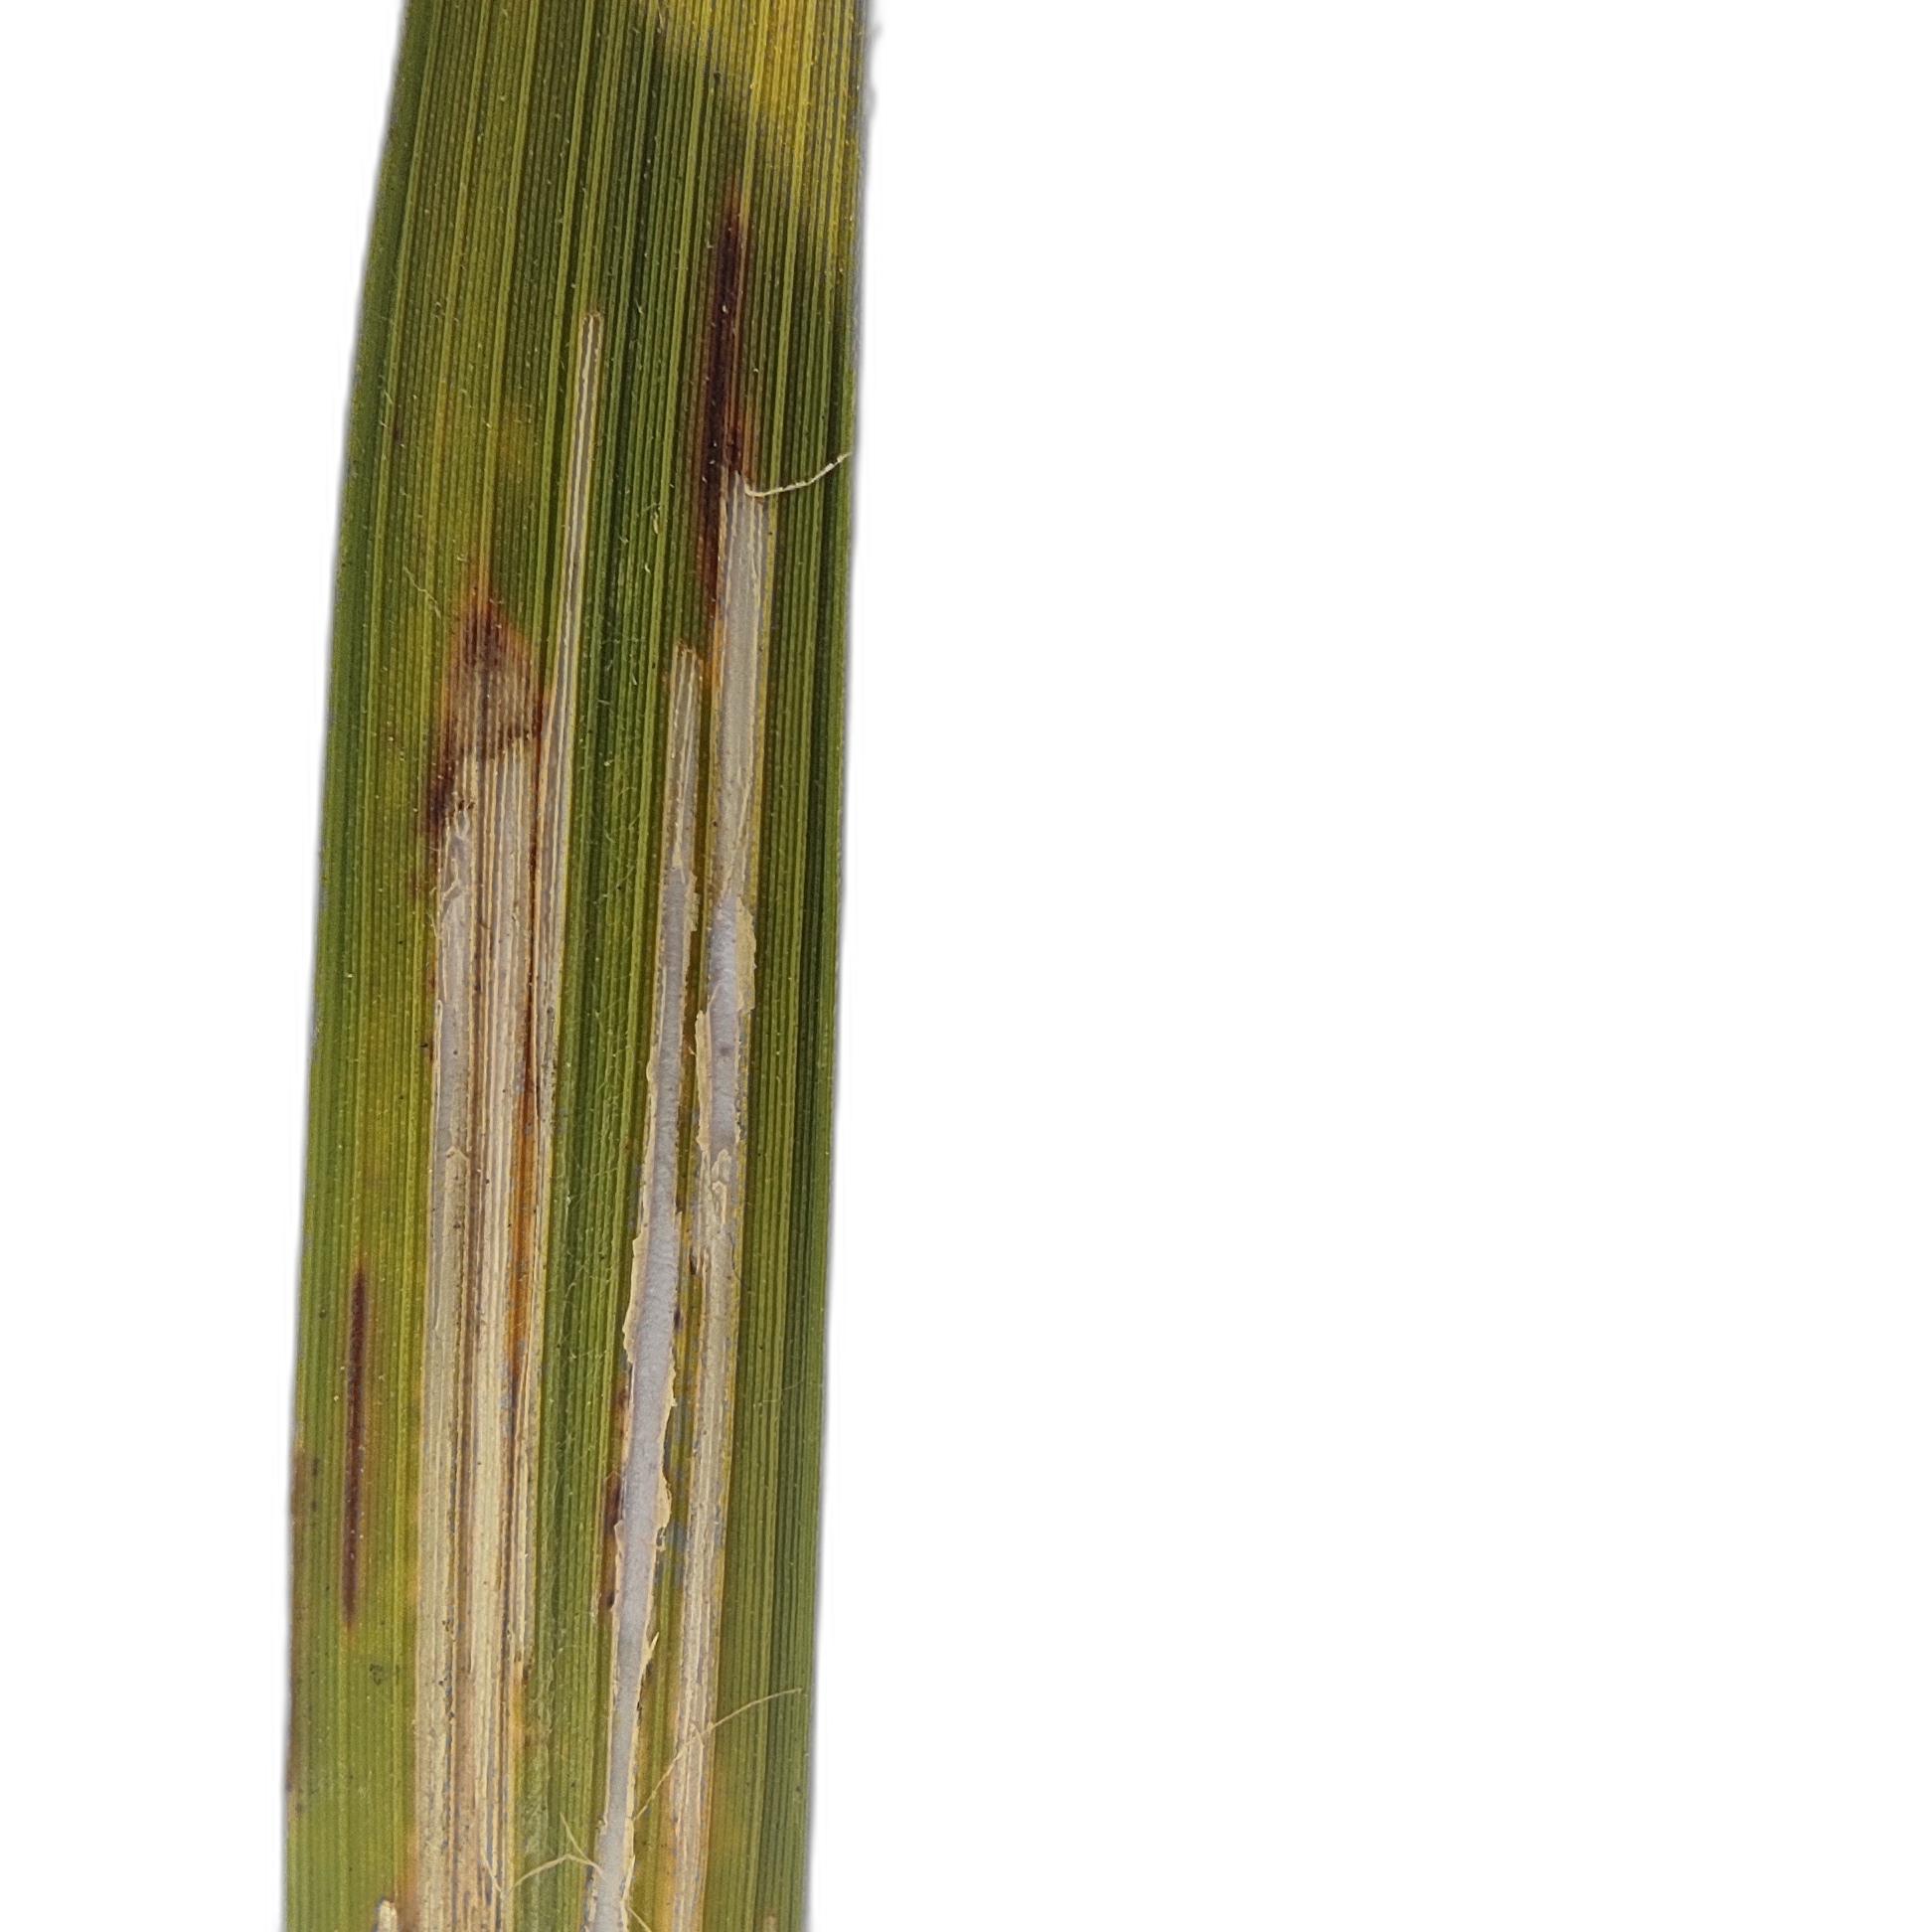
Label: Rice Leaffolder